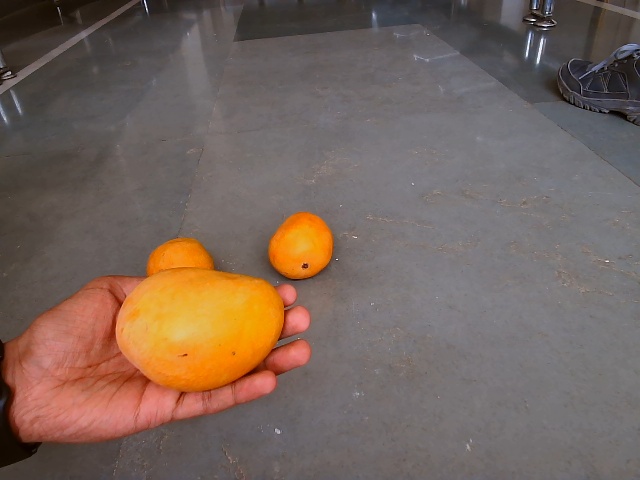
Label: Ripe_Mango